Spine pad

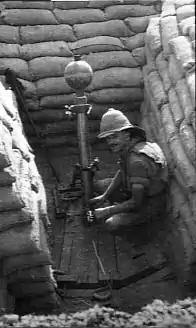
A British Army soldier with a spine pad serving circa 1917/18 in the Mesopotamian campaign

The Spine Pad (or "spine protector") was an item of military kit used by the British Army when on service in hot climates. It was a piece of cloth, often quilted, designed to protect the spine from heat from the sun. The effect of the sun on the spine was thought to be dangerous in terms of developing fever and sunstroke. The Imperial War Museum has one.